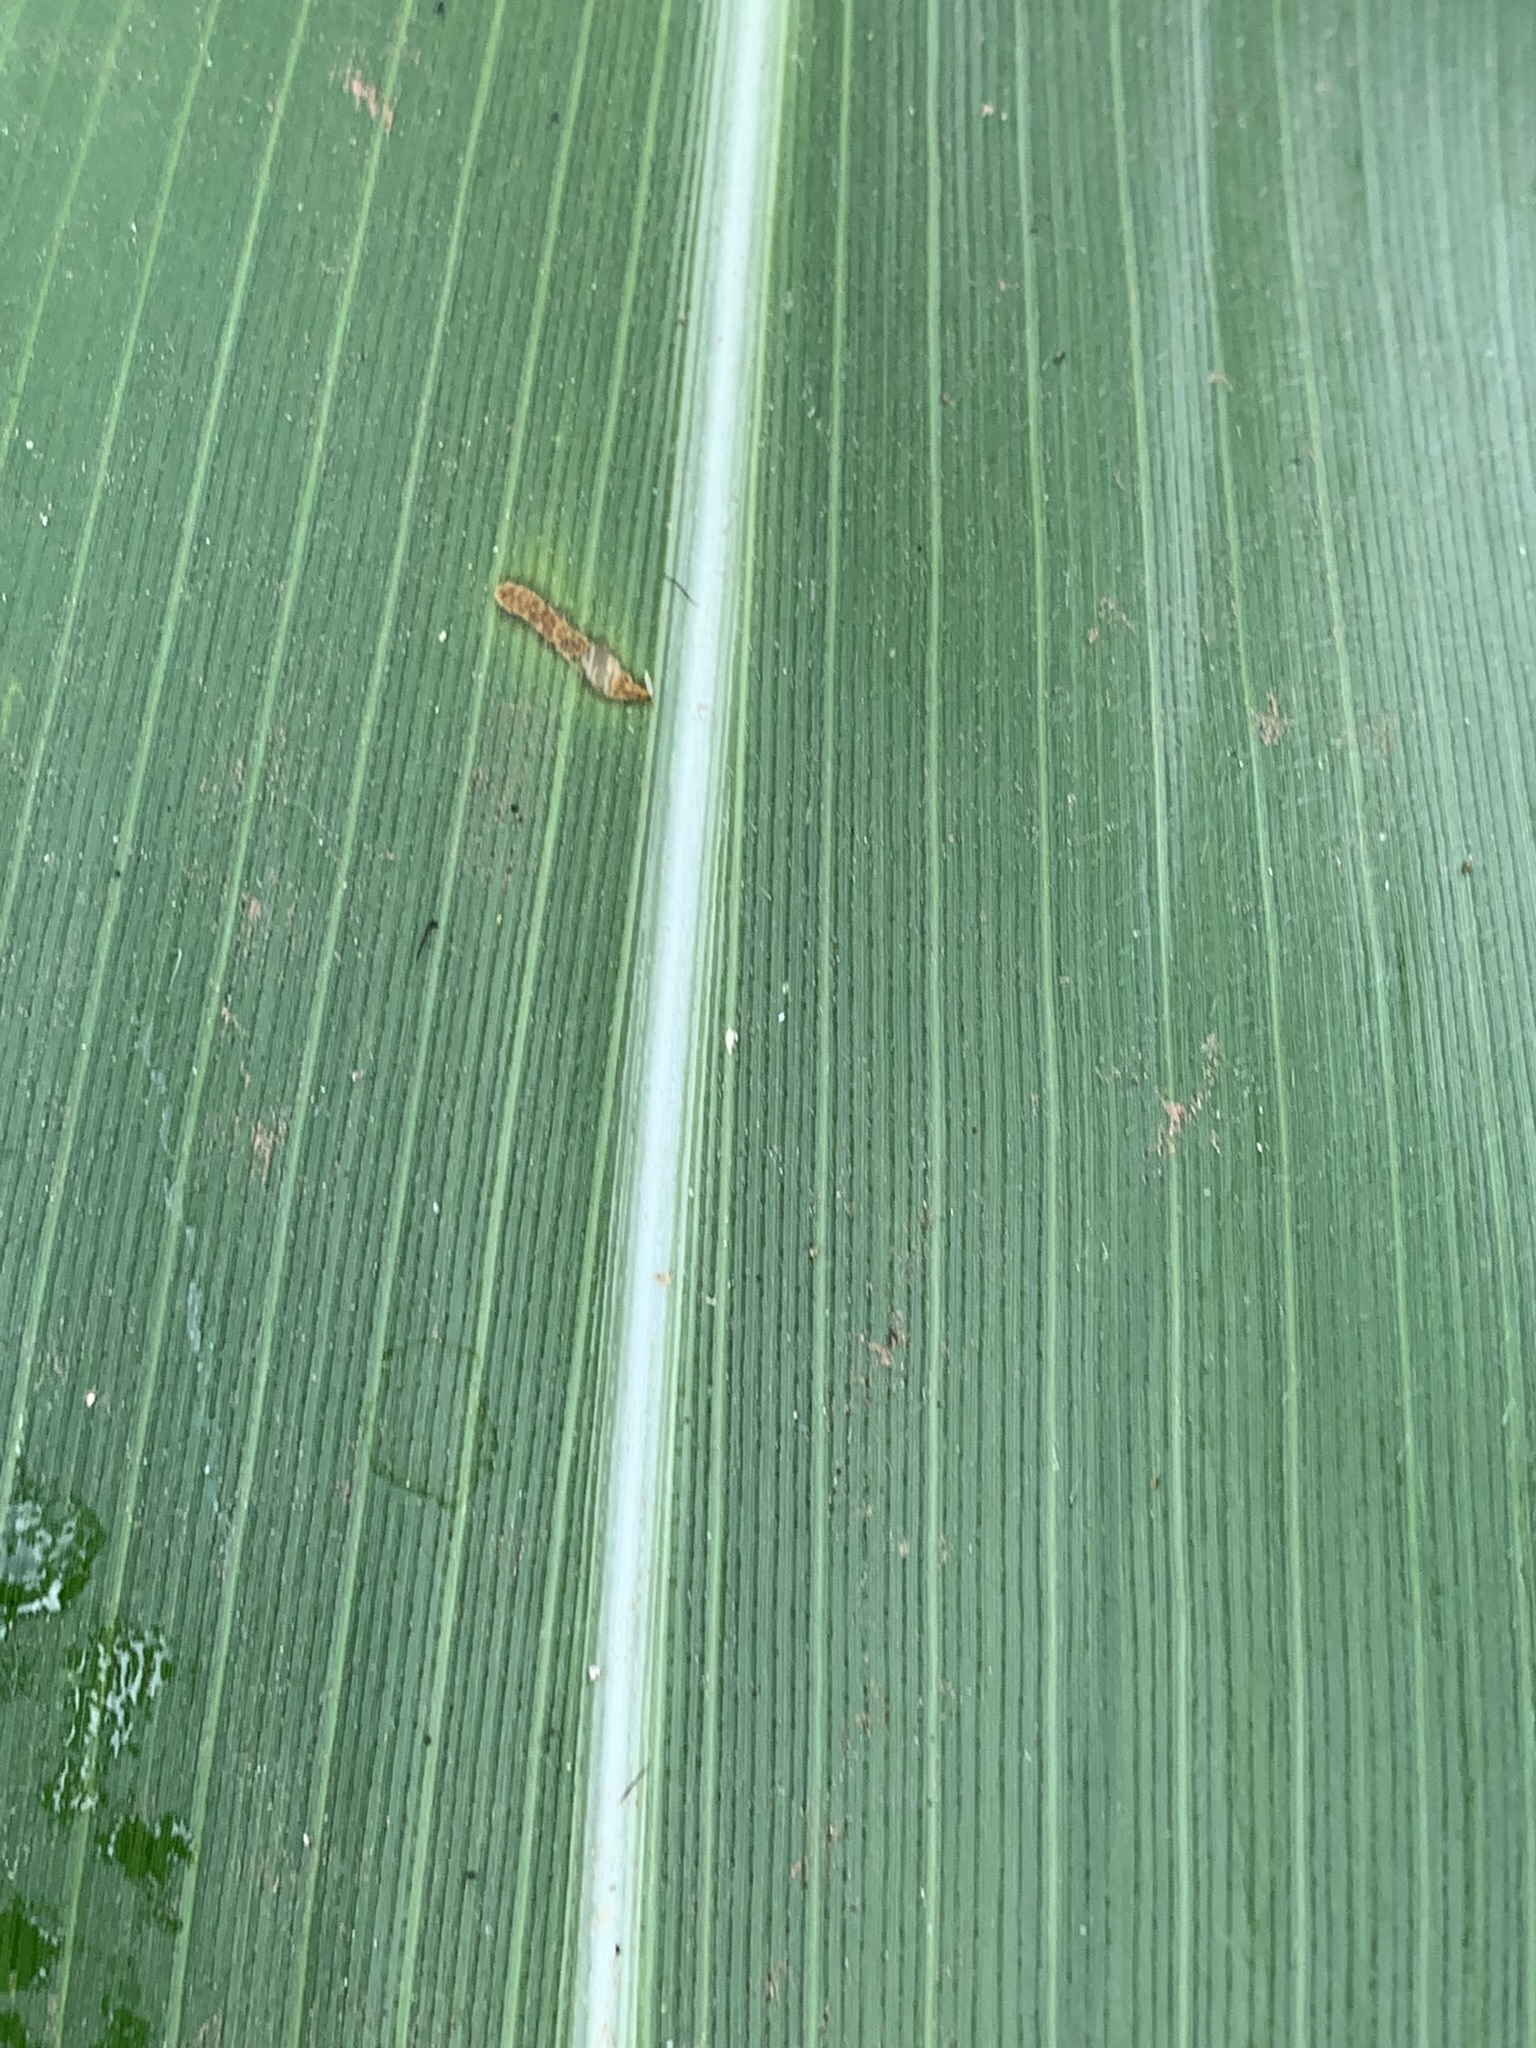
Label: Healthy